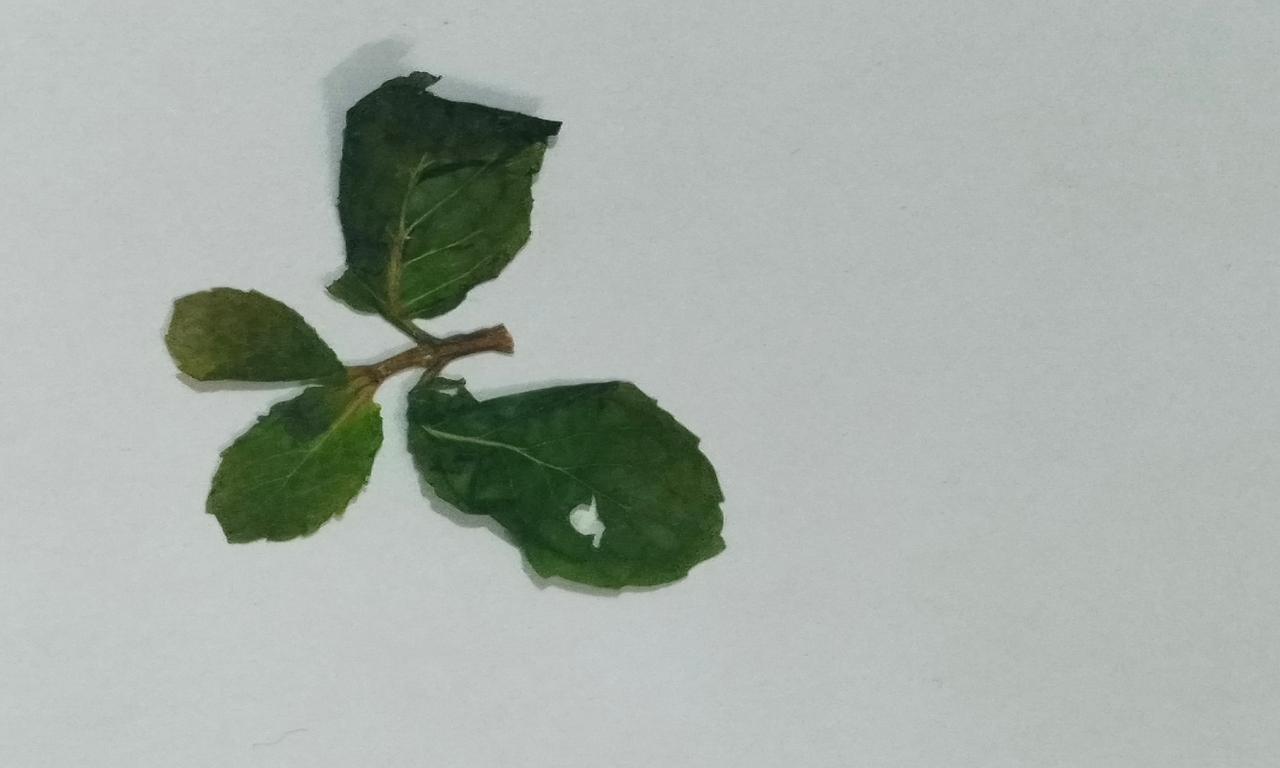
Label: Dried